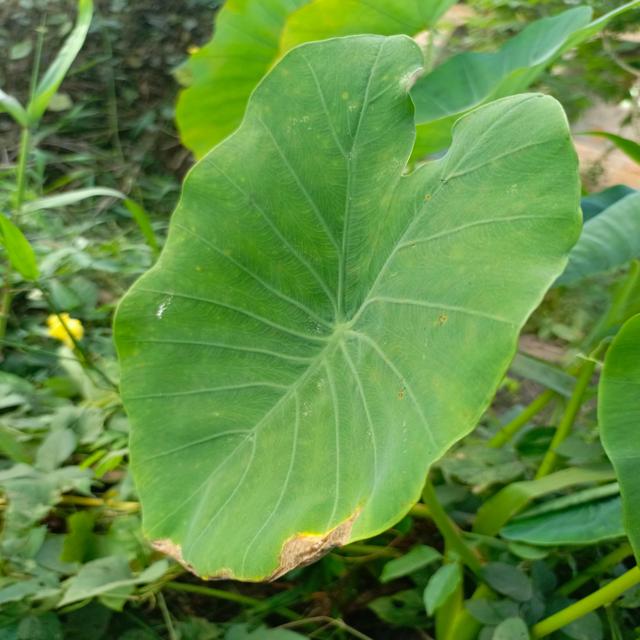
Label: Mid_Blight